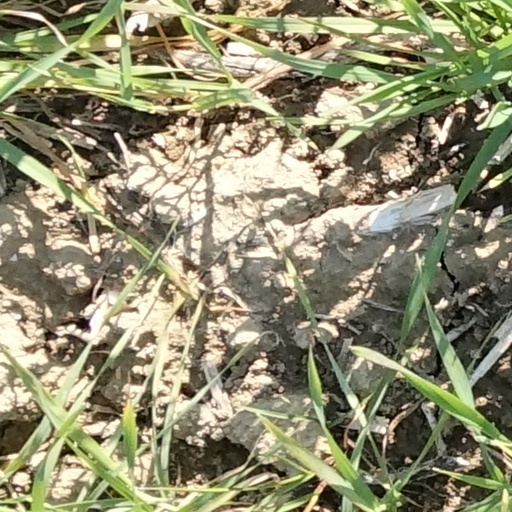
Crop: wheat